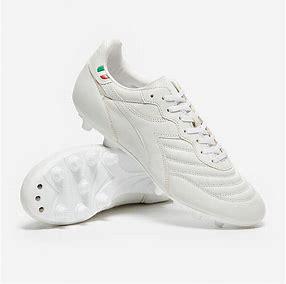
Brand: Diadora
Model: 100